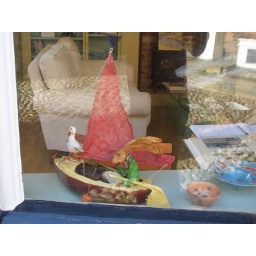
Papier mache boat in window